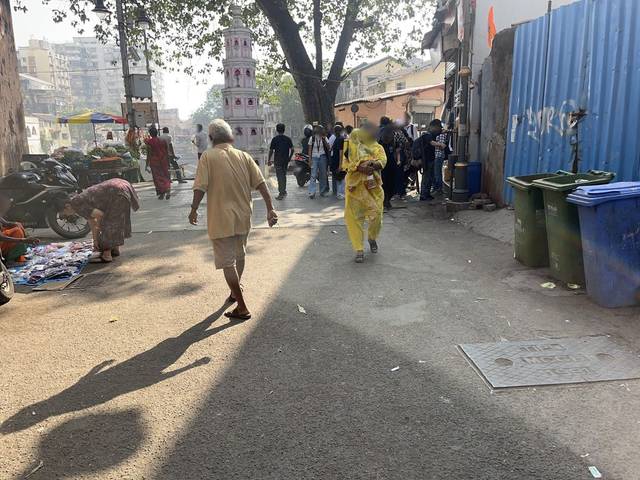
Region: India
Coordinates: 18.946, 72.794